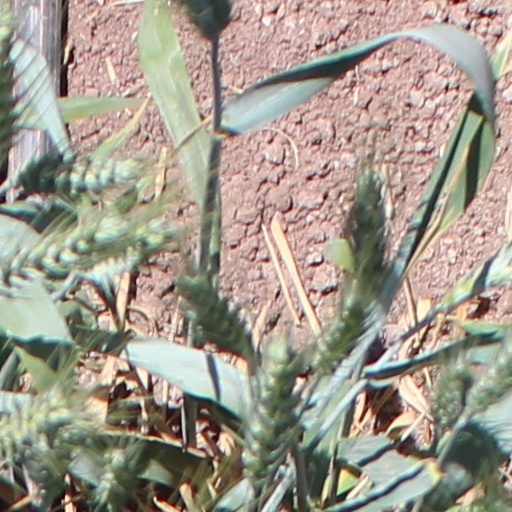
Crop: wheat